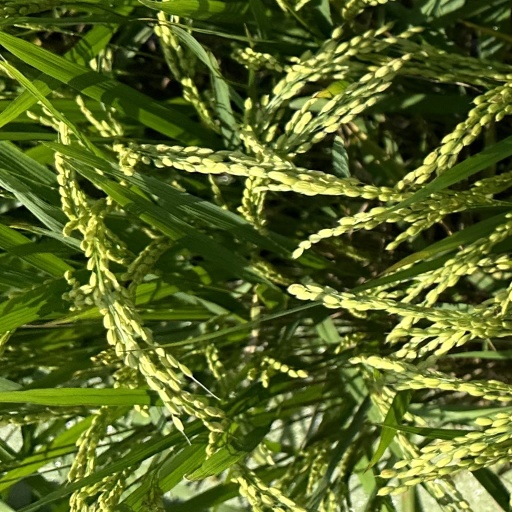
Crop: rice